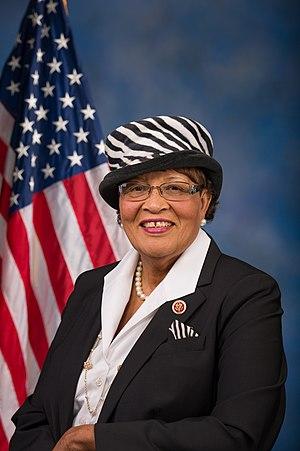
Depuis 2013, l'État de Caroline du Nord dispose de treize représentants à la Chambre des représentants des États-Unis.
Alma Adams, née Alma Shealey le 27 mai 1946 à High Point, est une femme politique américaine, représentante démocrate de Caroline du Nord à la Chambre des représentants des États-Unis depuis 2014.